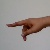
The image shows a hand gesture representing the letter 'P' in Indian Sign Language.